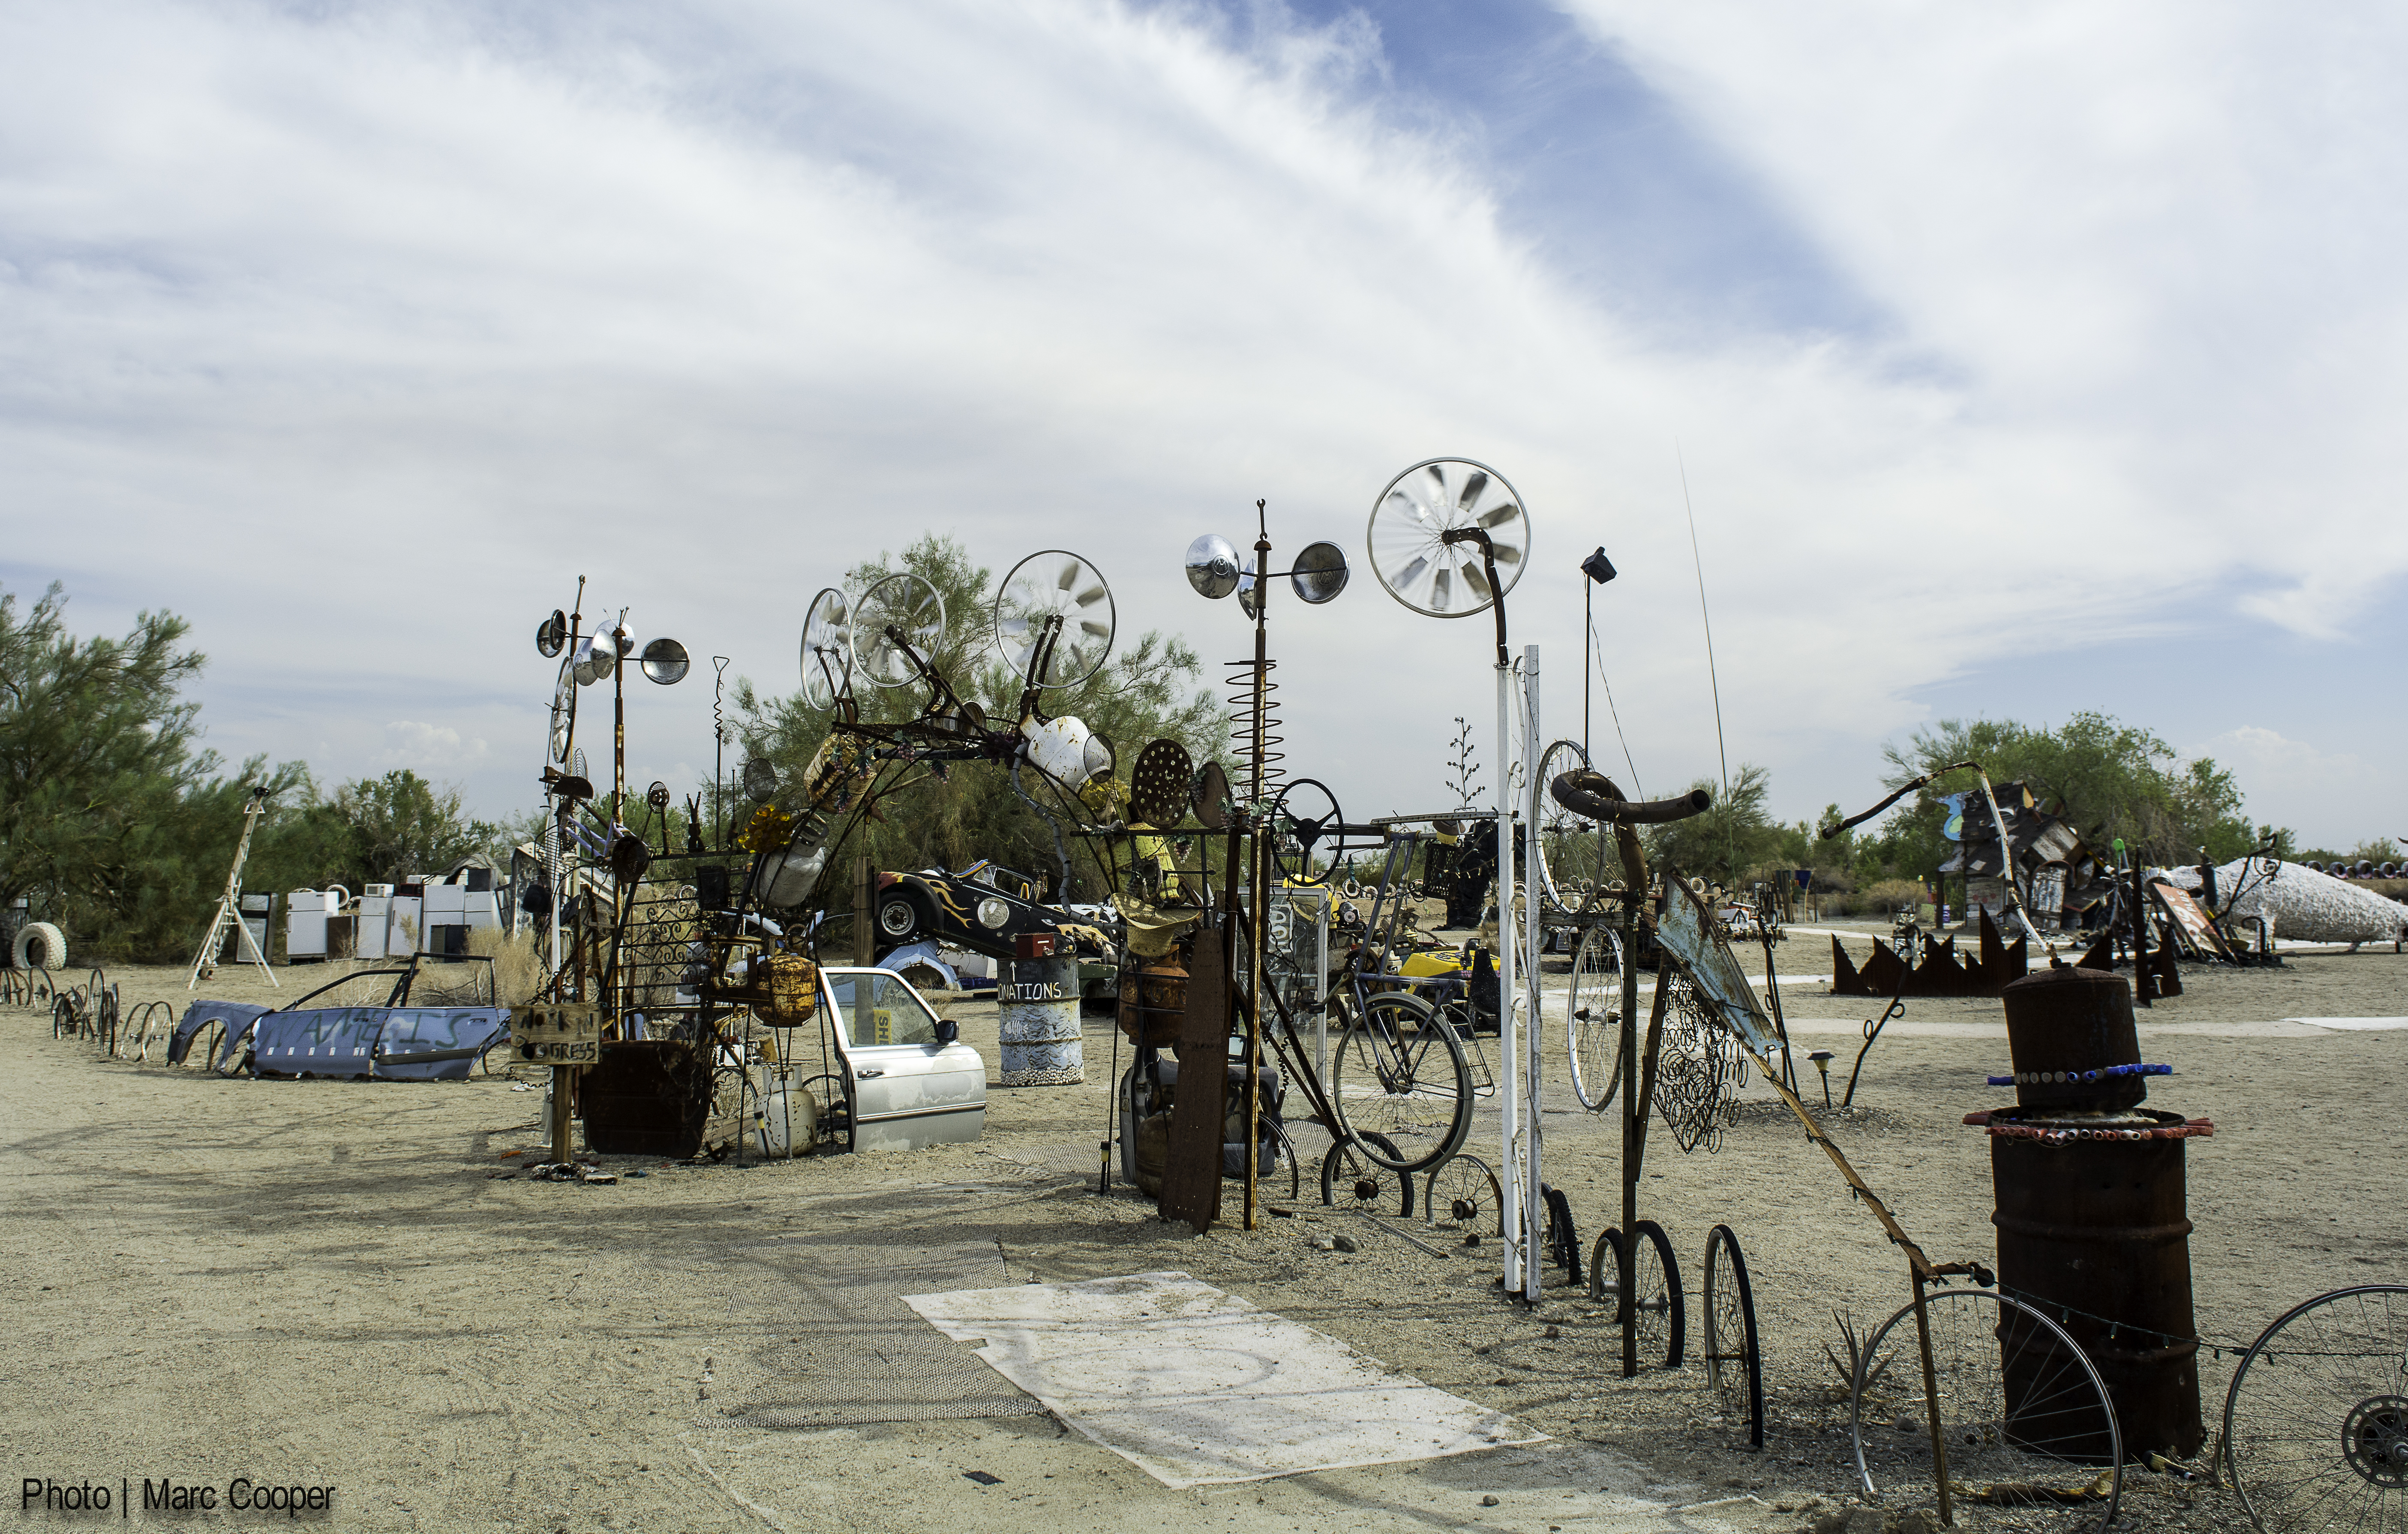
beach, sea, sand, boardwalk, walkway, park, waterway, playground, slabcity, chasterus, eastjesus